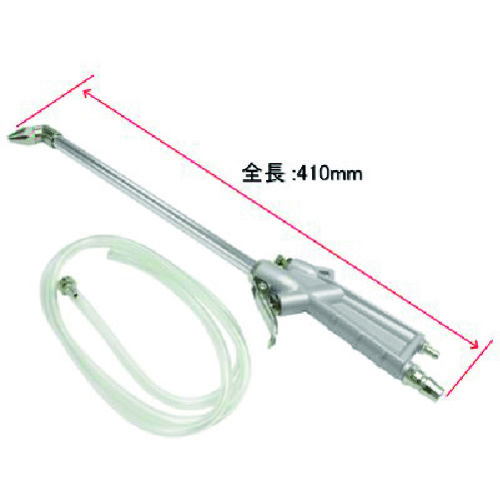
アストロプロダクツ　エンジンクリーナーガン　ＥＣ８８６　2004000008866　1 個
Brand: （株）ワールドツール
カタログ品番：2004000008866 仕様：●全長：410mm●ノズル長250mm●ホース長：1200mm●使用空気圧力：0.62MPa●空気消費量：85L/min
Category: Hardware > Tools > Heat Guns > Infrared Heat Guns